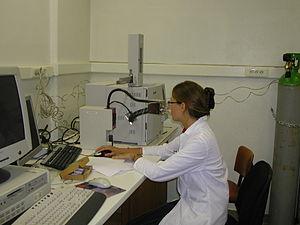
La chromatographie en phase gazeuse est, comme toutes les techniques de chromatographie, une technique qui permet de séparer des molécules d'un mélange éventuellement très complexe de nature très diverses. Elle s'applique principalement aux composés gazeux ou susceptibles d'être vaporisés par chauffage sans décomposition. Elle est de plus en plus utilisée dans les principaux domaines de la chimie, mais aussi en parfumerie ou en œnologie.